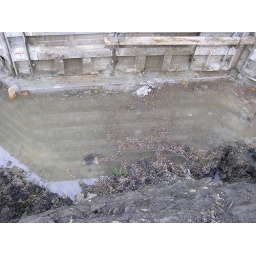
Thanks to all of the clay, there's still standing water in the bottom of the hole from last week's rain.